Royal Opera House, Valletta

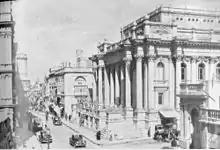
The Opera House in 1935.

The design of the building was entrusted to Edward Middleton Barry, the architect of Covent Garden Theatre, and the classic design plan was completed by 1861. The original plans had to be altered because the sloping streets on the sides of the theatre had not been taken into consideration. This resulted in a terrace being added on the side of Strada Reale (nowadays Republic Street) designed by Maltese architects.